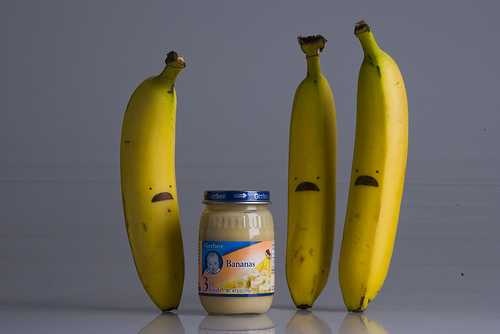
Label: Banana